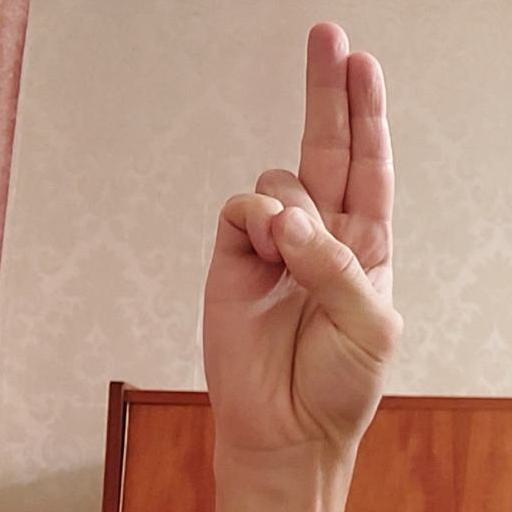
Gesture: two_up